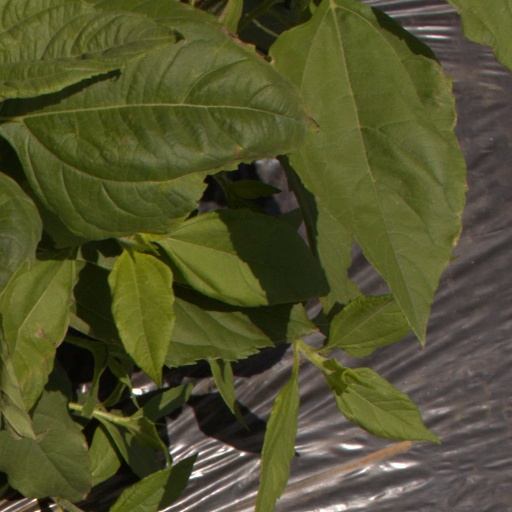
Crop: Jerusalem artichoke